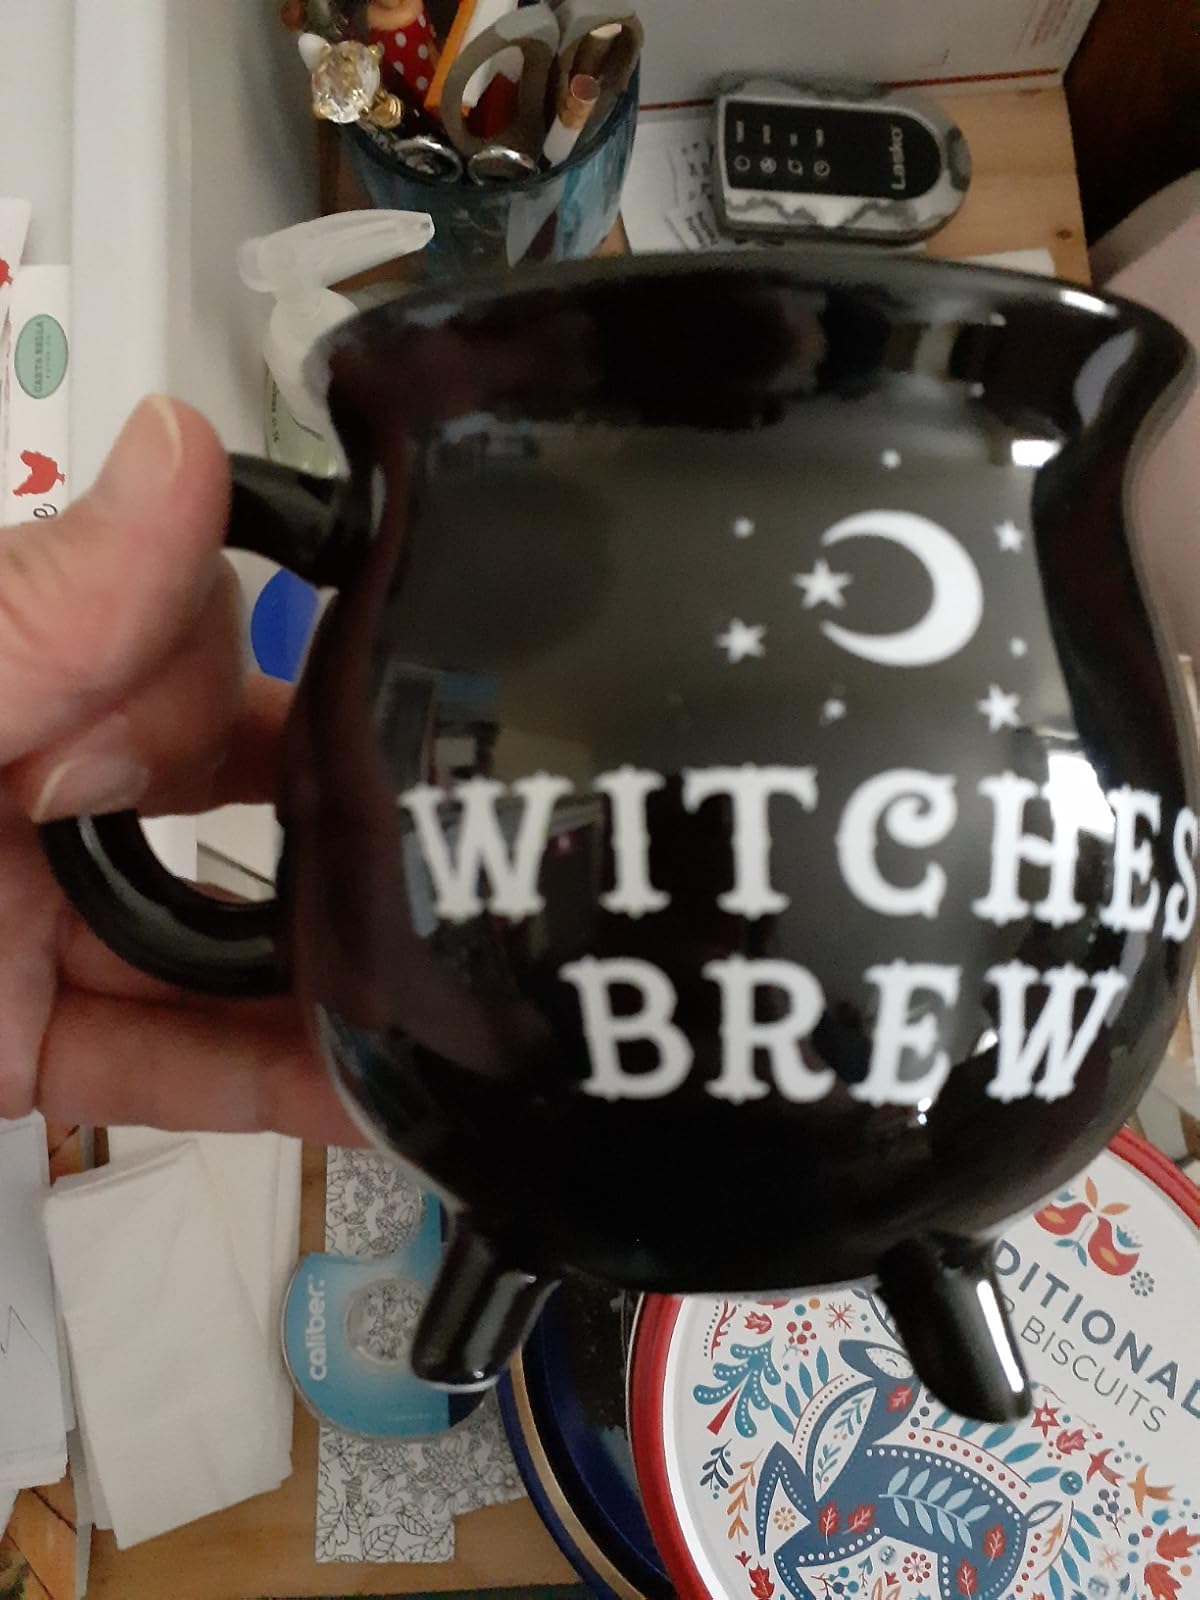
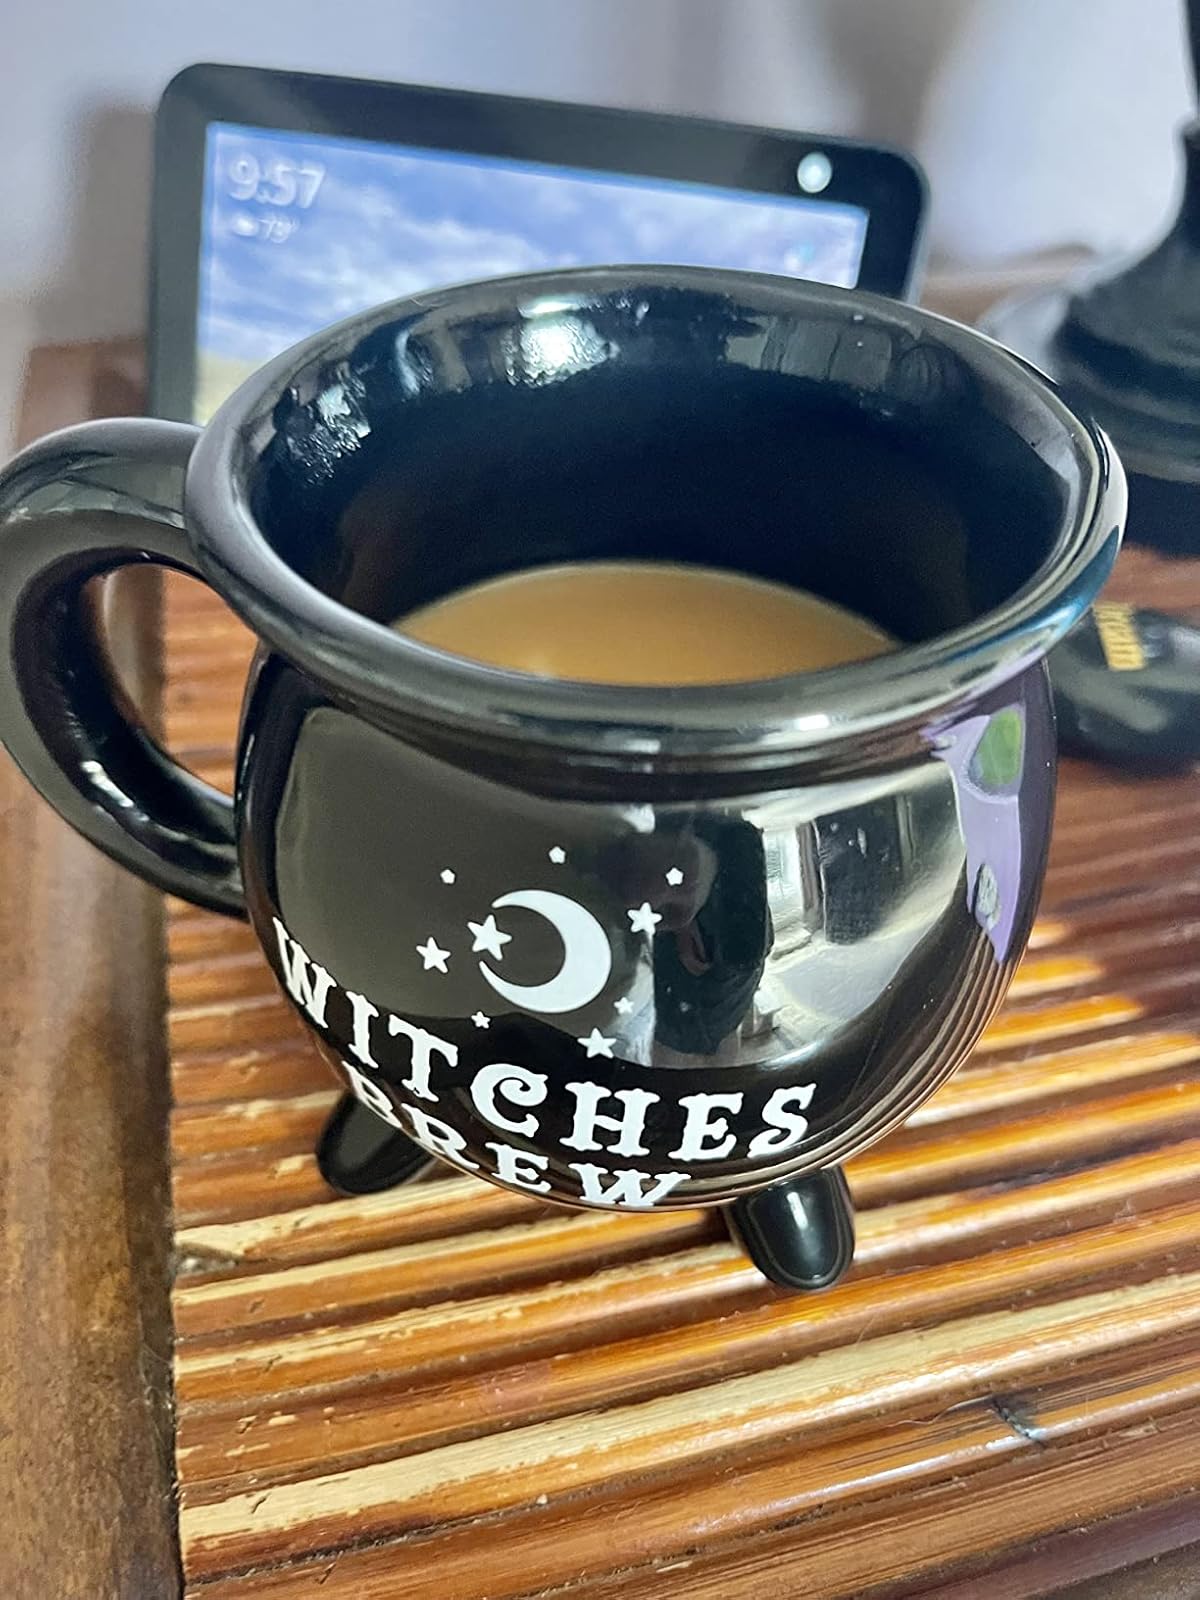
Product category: items_mug
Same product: yes